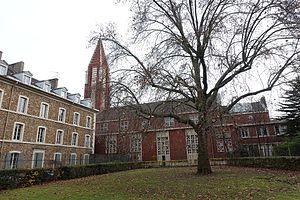
Le square du Cardinal-Verdier est un square du 15ᵉ arrondissement de Paris.